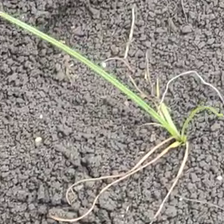
Weed species: Digitaria_SP_(Digitaria Sanguinalis )